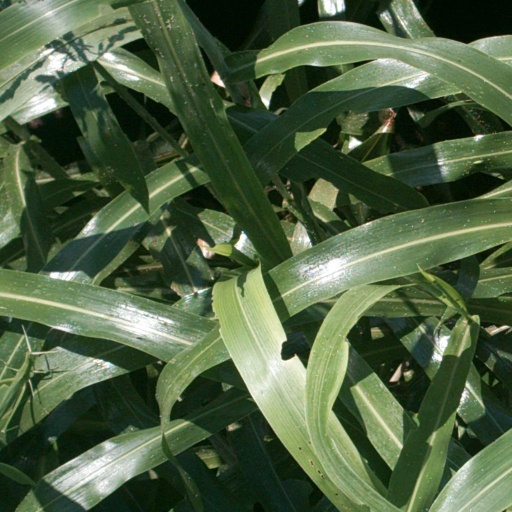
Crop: sorghum